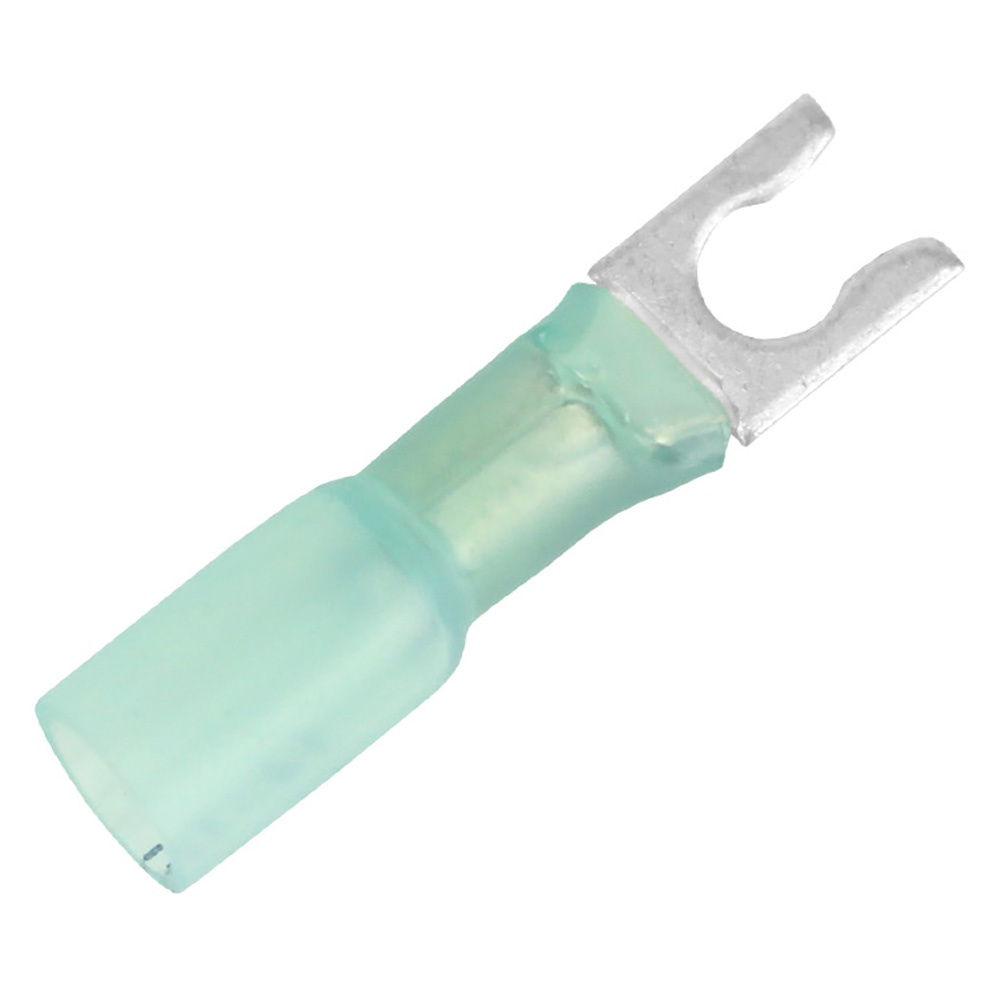
Pacer 16-14 AWG Heat Shrink Spade Terminal - #8 Stud Size - 100 Pack [TE14-8SLF-100]
16-14 AWG Heat Shrink Spade Terminal - #8 Stud Size - 100 Pack Fork terminals connect wires to a stud, bus bar, or another part of an electrical system. Fork terminals help prevent frayed wires and offer a high level of protection. In an electrical environment, vibration is often a factor. Standard lock terminals will disconnect should the holding screw loosen. Locking fork terminals have a projection inside the forks, causing the terminals to snap onto the screw. Flanged fork terminals have the ends of the forks turned up. These designs will keep the terminal fastened even if the holding screw loosens. Features: High-quality tinned copper for corrosion resistance Efficient installation Creates solid connections Meets multiple compliances Benefits: Environmentally sealed Easy to Install Built for durability Long-lasting Specifications: Color: Blue Wire AWG: 16-14 AWG Stud Size: #8 Terminal Pad Width (inch): 0.32” Package Size: One-hundred included Specifications: Gauge: 16-14 AWG Heat Shrink: Yes Package Qty: 100 Post Size: #8 Type: Spade connectors Box Dimensions: 1"H x 3"W x 7"L WT: 0.3 lbs UPC: 840248206549 Quick Guide (pdf)
Brand: Pacer Group
Category: Hardware > Power & Electrical Supplies > Wire Terminals & Connectors > Spade Terminals